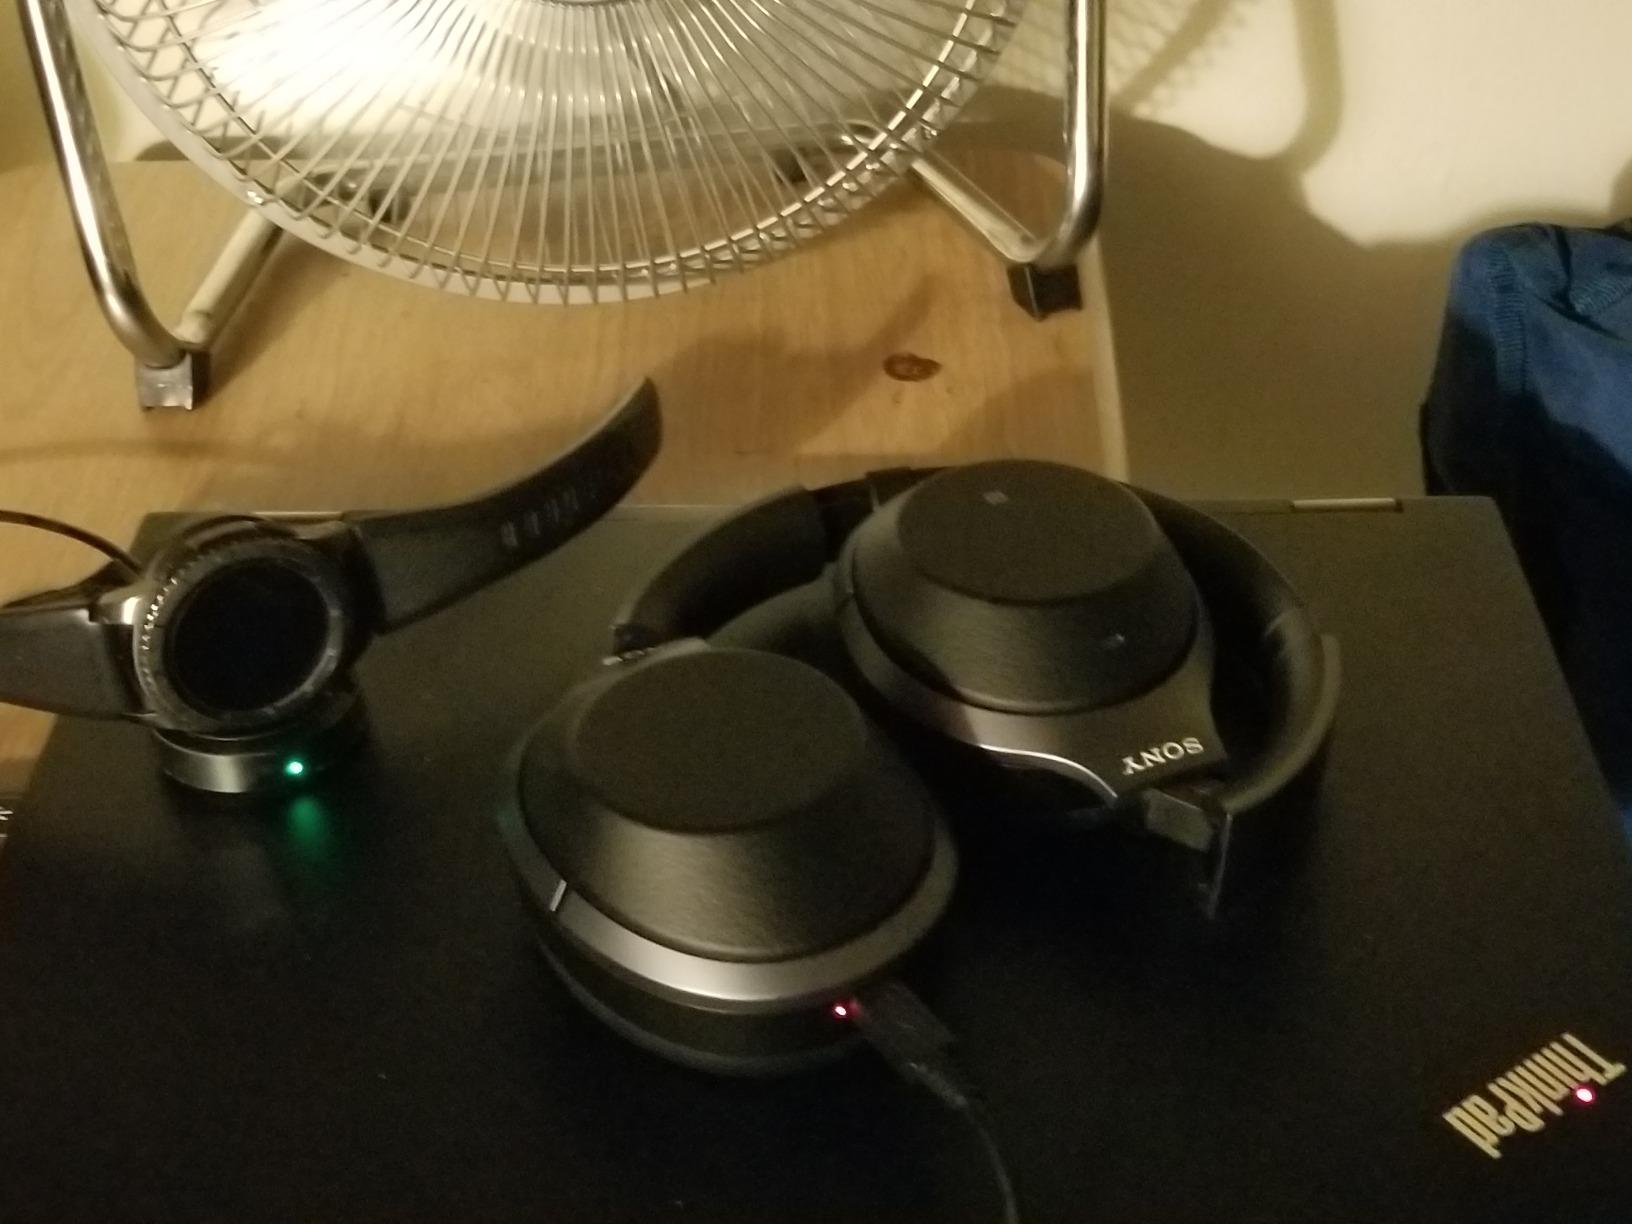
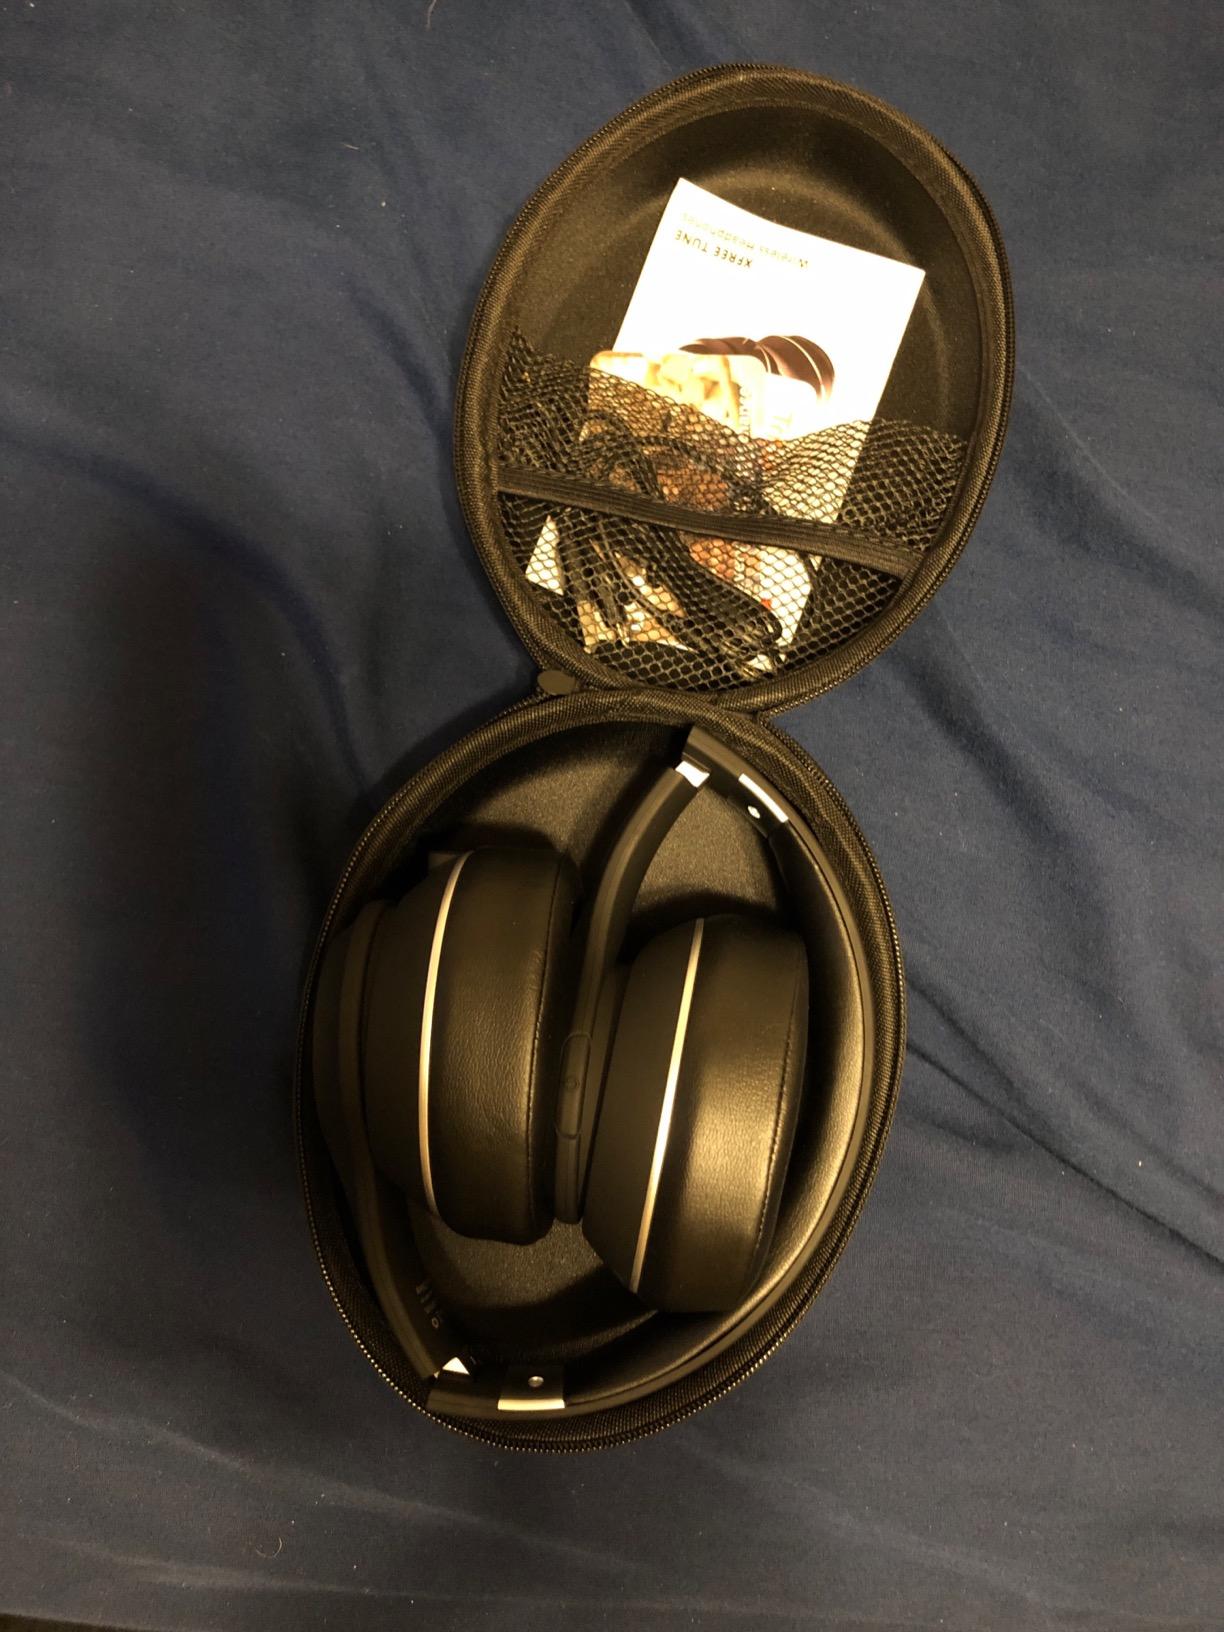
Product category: headphones
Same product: no